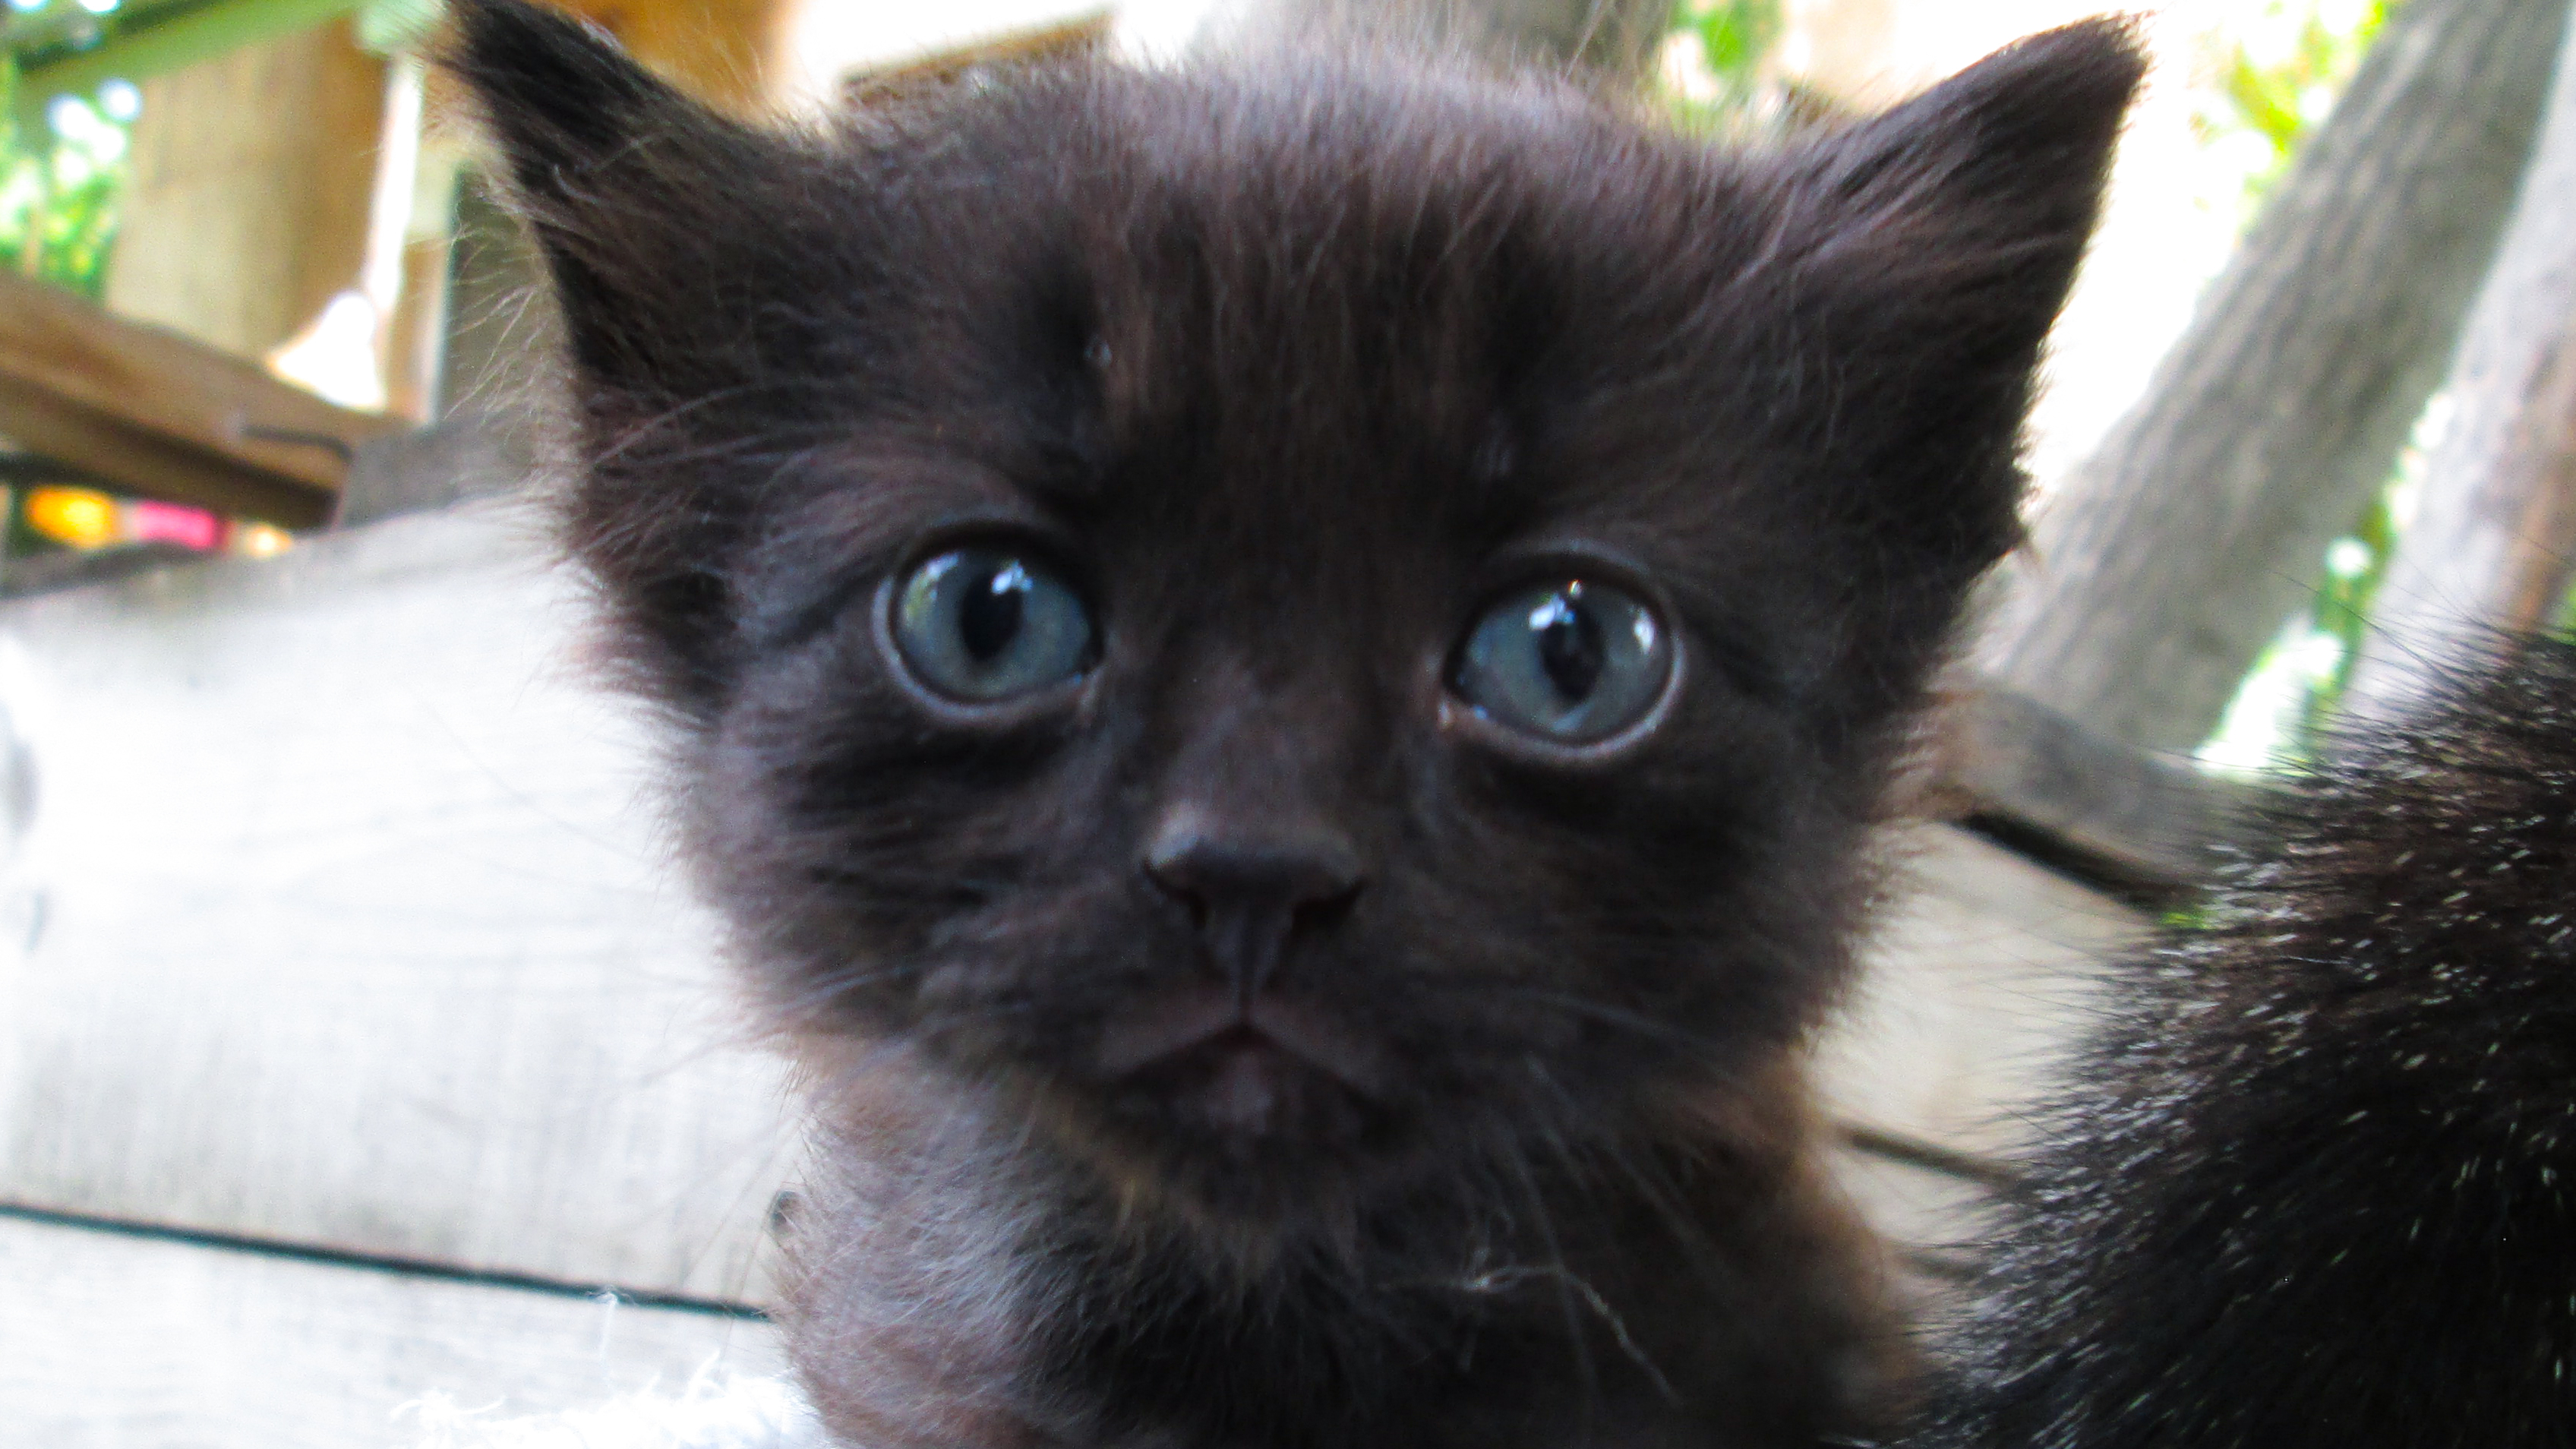
love, beautiful, cat, kitty, kitten, artistic, story, website, card, banner, magic, mammal, vertebrate, small to medium sized cats, black cat, felidae, whiskers, carnivore, snout, burmese, nebelung, korat, domestic short haired cat, asian, domestic long haired cat, bombay, fawn, german rex, turkish angora